Kechi, Kansas

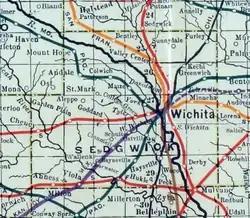
1915 Railroad Map of Sedgwick County

In 1887, the Chicago, Kansas and Nebraska Railway built a branch line north-south from Herington through Kechi to Caldwell. It foreclosed in 1891 and was taken over by Chicago, Rock Island and Pacific Railway, which shut down in 1980 and reorganized as Oklahoma, Kansas and Texas Railroad, merged in 1988 with Missouri Pacific Railroad, merged in 1997 with Union Pacific Railroad. Most locals still refer to this railroad as the "Rock Island".